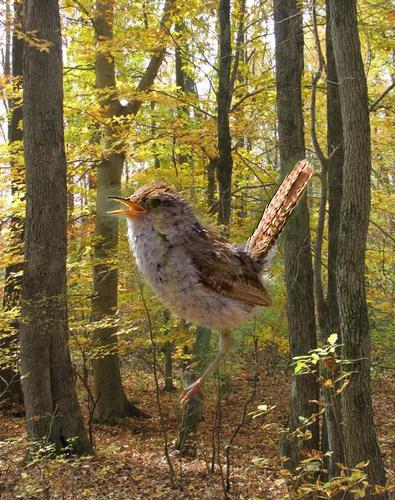
Bird species: Marsh_Wren
Bird type: landbird
Background: land